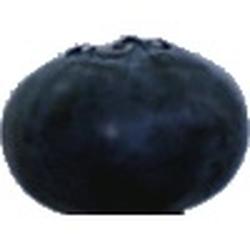
Label: Blueberry